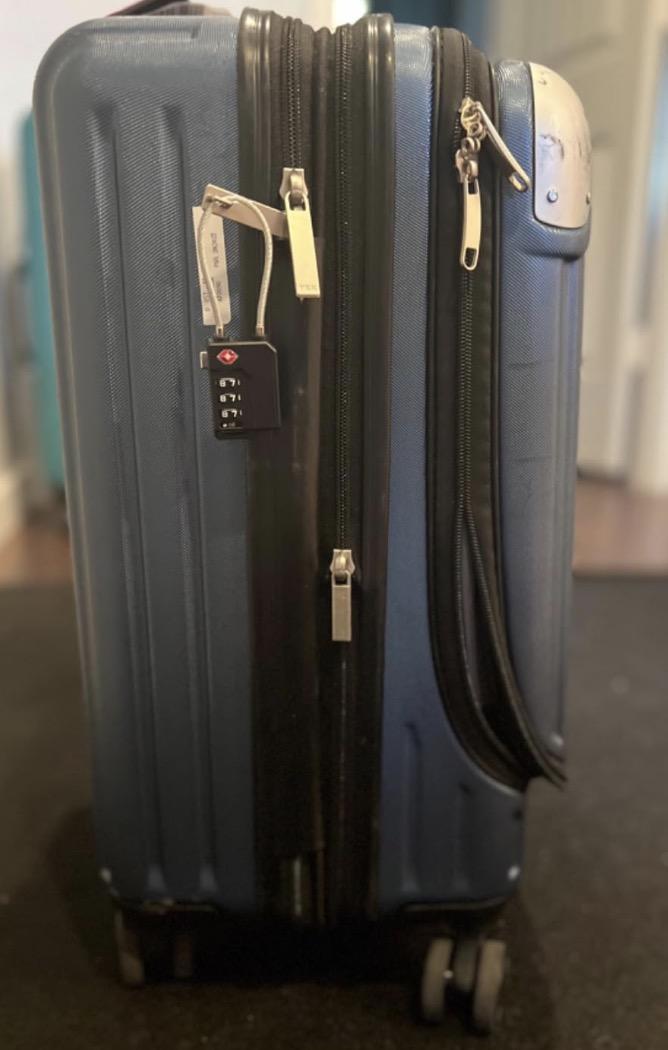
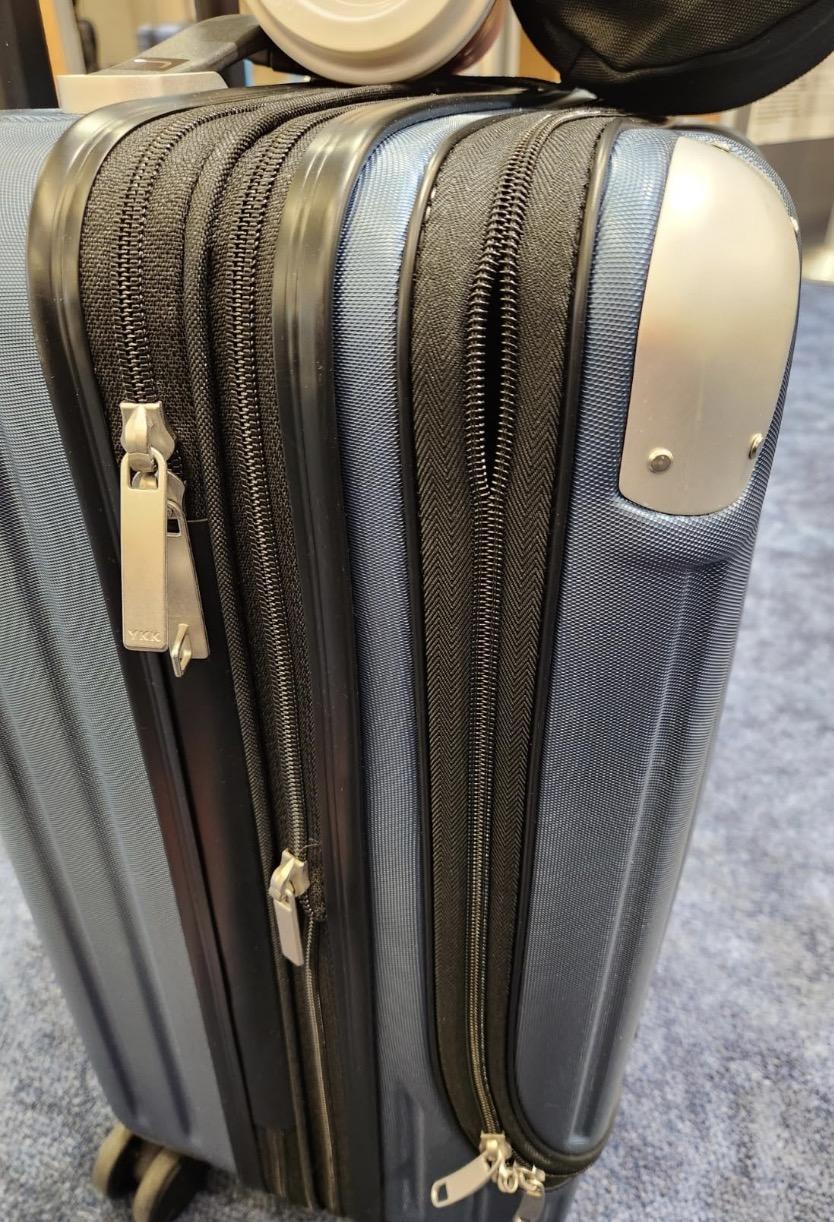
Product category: items_tea
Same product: yes